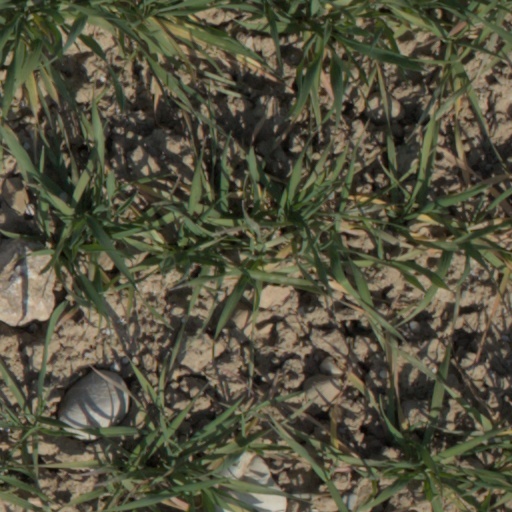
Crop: wheat